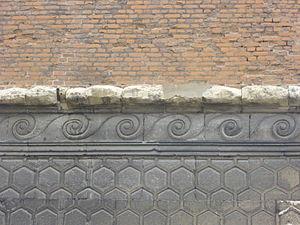
Pavillon de Muire à Reims (Marne, France), détail
Le pavillon de Muire est un monument situé au nᵒ 1 rue Linguet à Reims.